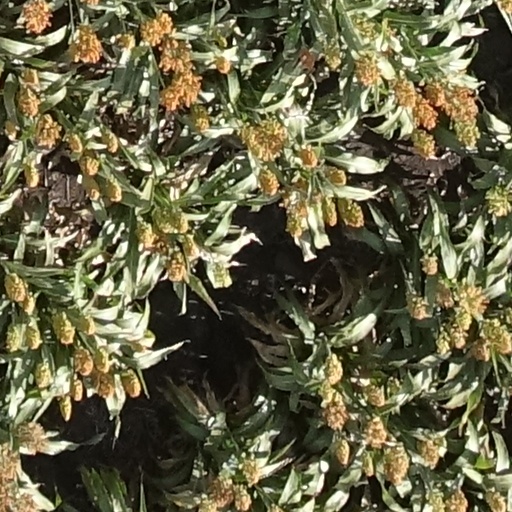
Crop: sorghum